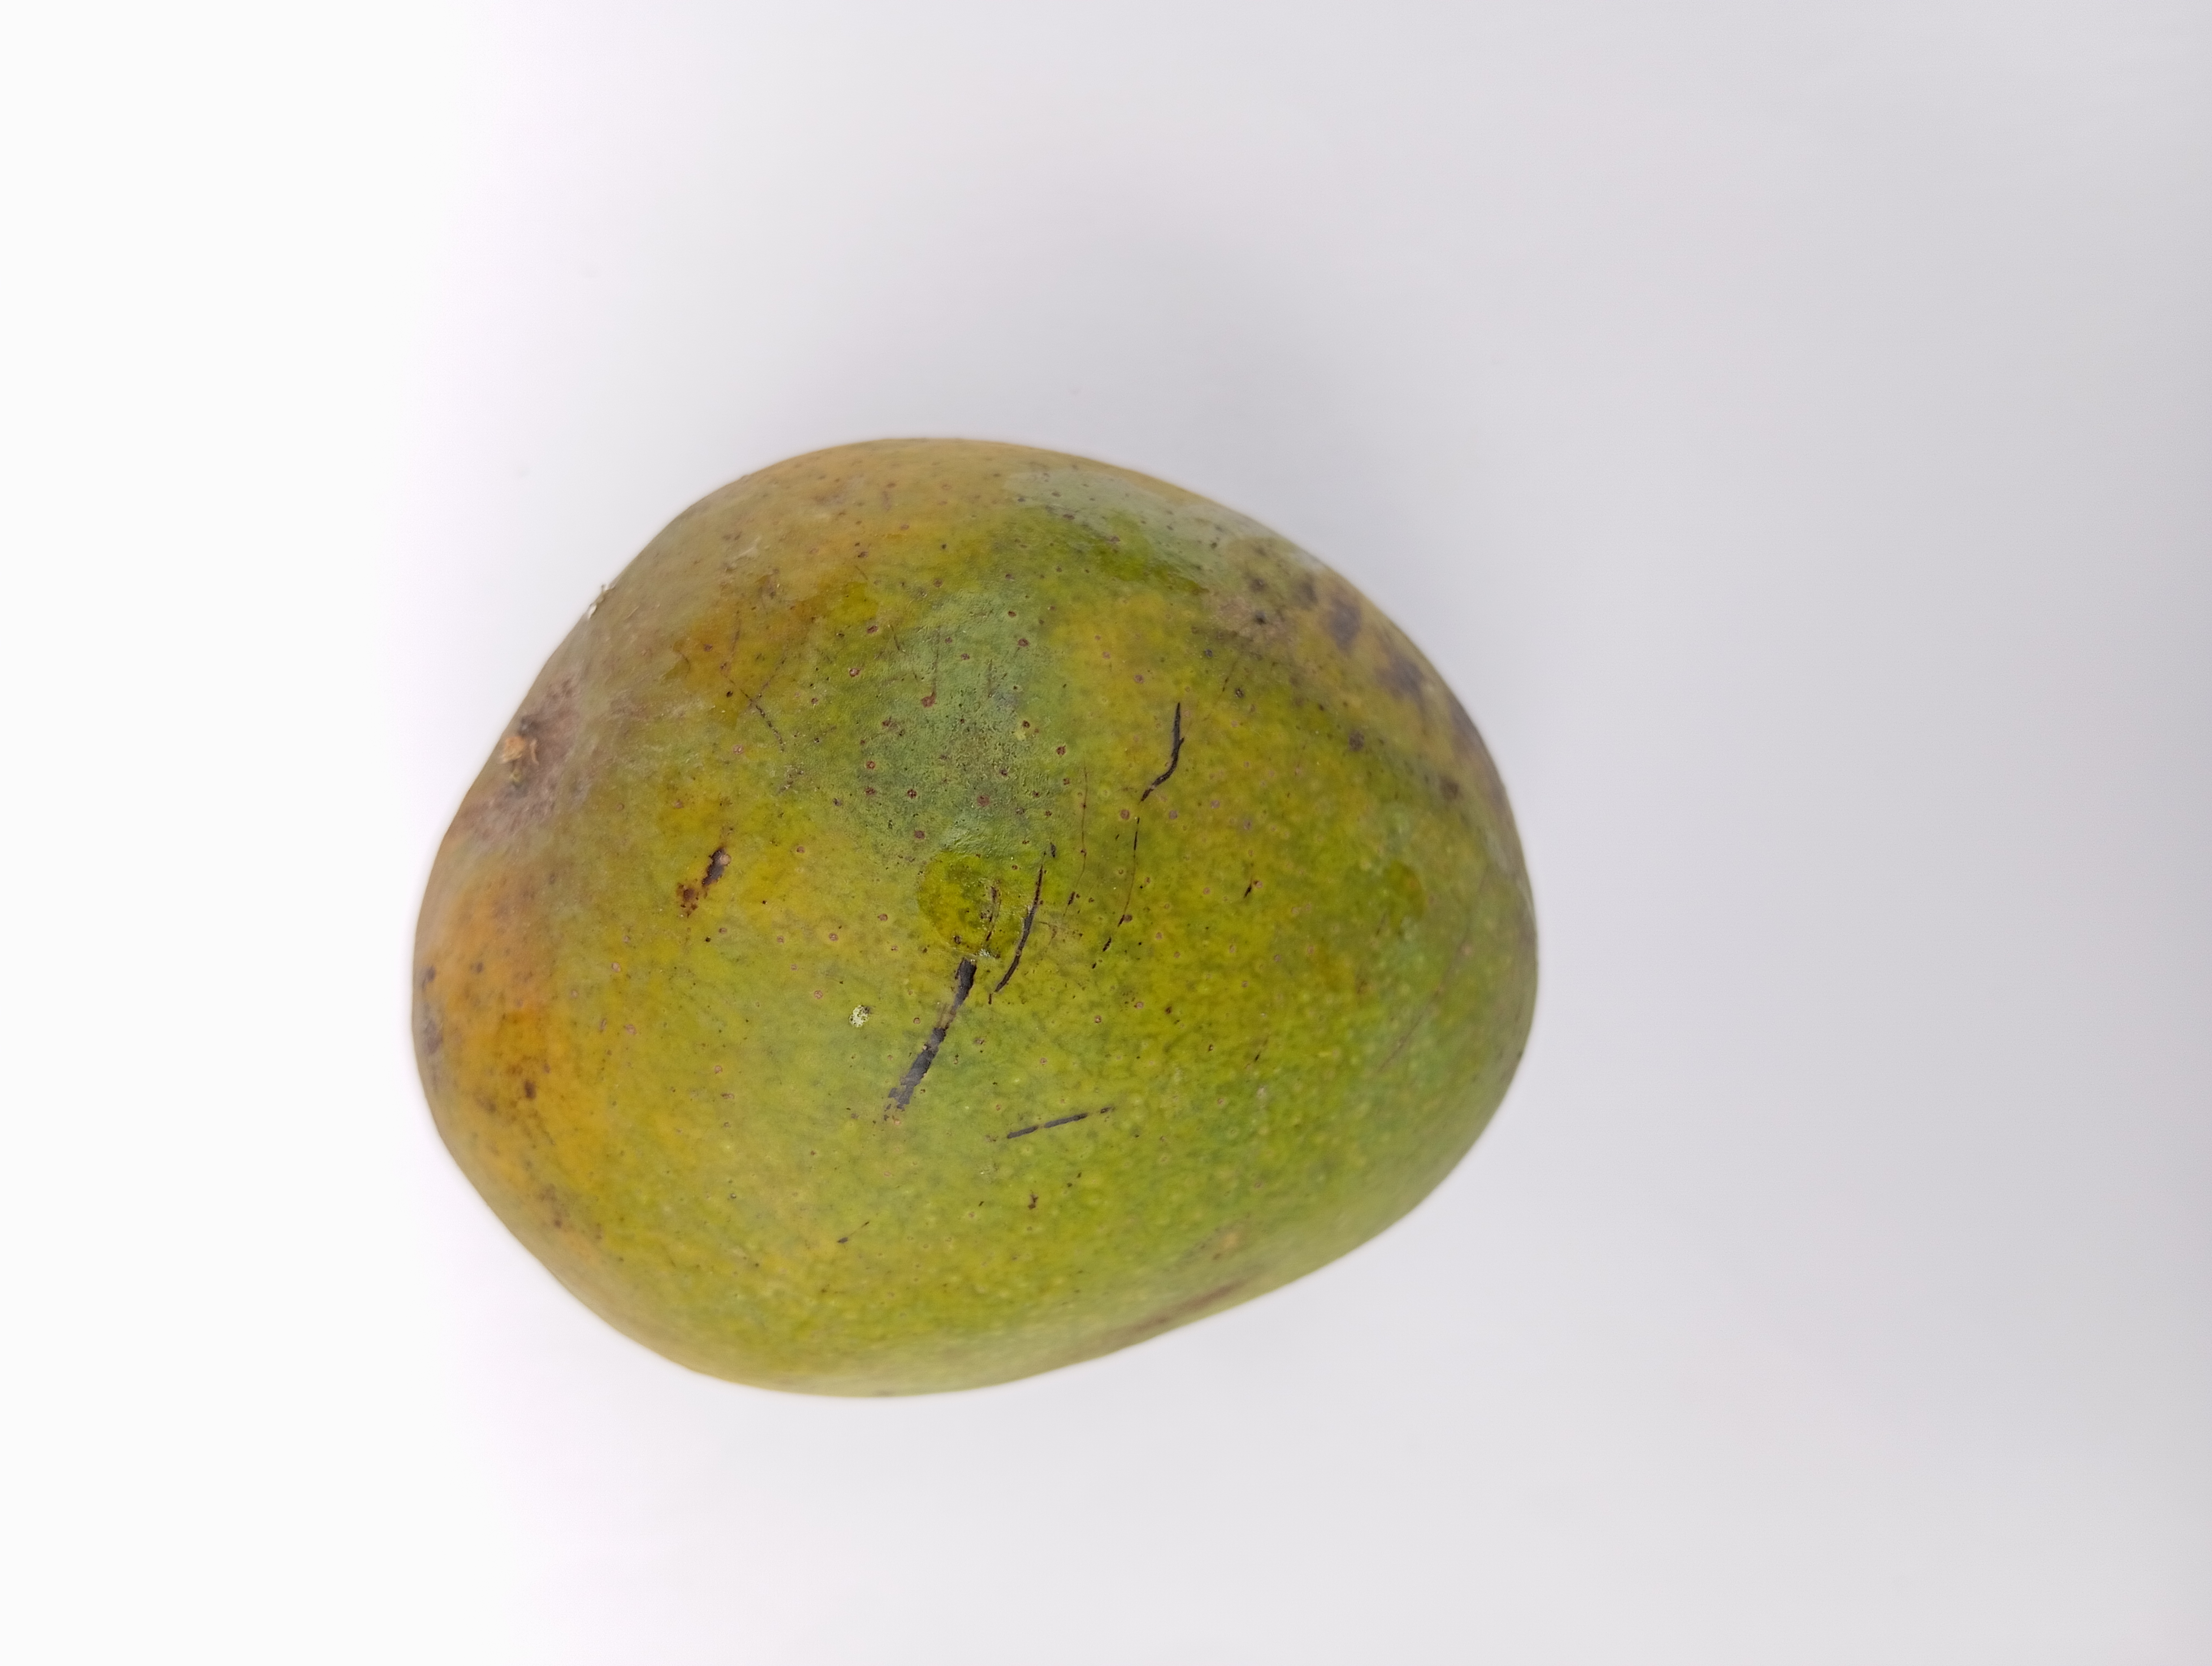
Mango variety: Himsagar